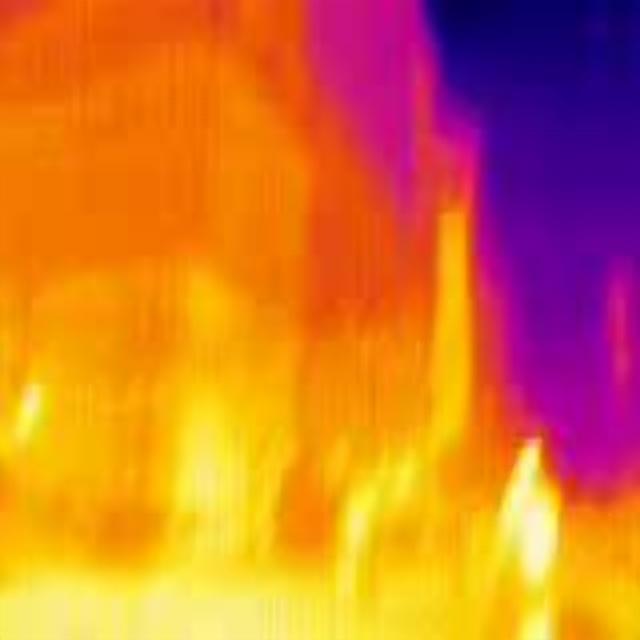
Detected objects:
label: person